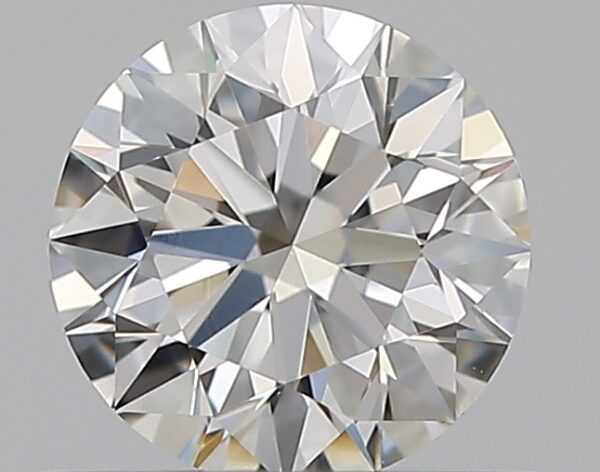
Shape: round
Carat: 0.51
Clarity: VS2
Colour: G
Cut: EX
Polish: EX
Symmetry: EX
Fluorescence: N
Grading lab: GIA
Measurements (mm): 5.07 x 5.1 x 3.18